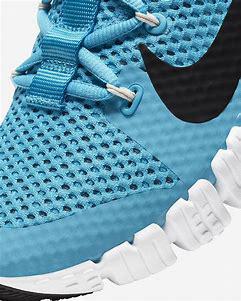
Brand: Nike
Model: Free Metcon 3